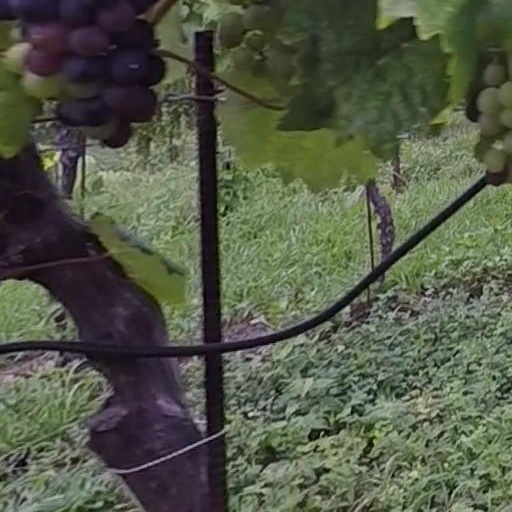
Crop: grape